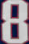
Number: 8